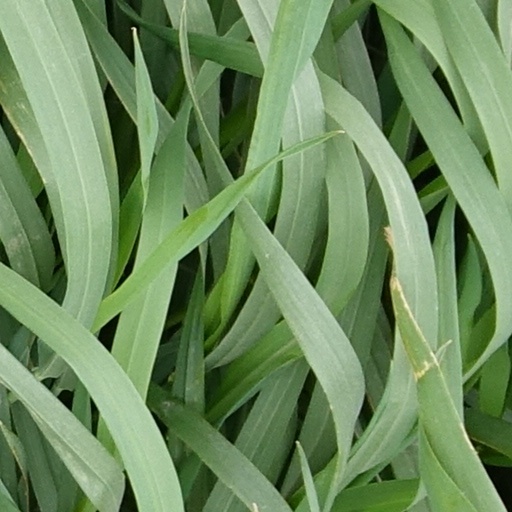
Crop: wheat